2023 Quran burnings in Sweden

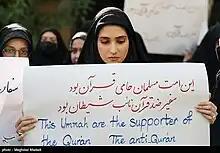
Protester outside the Swedish Embassy in Tehran.

In January 2023, the Danish far-right politician Rasmus Paludan burned a copy of the Quran outside of the Turkish embassy in Stockholm, leading the Turkish defence minister Hulusi Akar to suspend talks with Sweden over its NATO membership. Separate pro-Kurdish and anti-NATO demonstrations were also held outside the embassy.